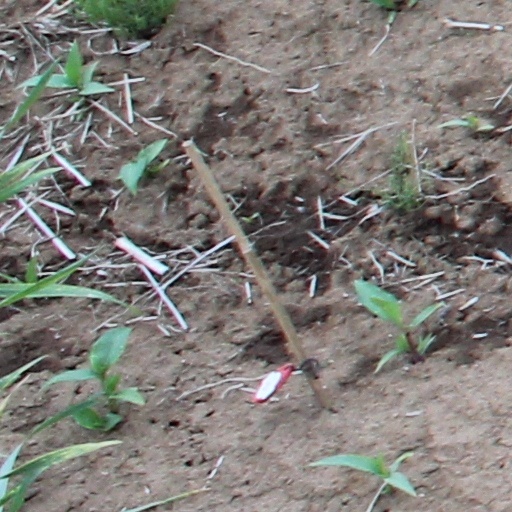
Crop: wheat